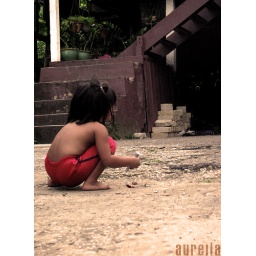
A little girl playing with stones in front of a kampung. Instead of computer. or handphones. The innocence of it...